Ahmed Fathy

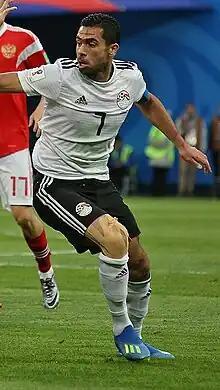
Fathy playing for Egypt at the 2018 FIFA World Cup.

Fathy became the Egypt national team's youngest ever international when he was capped at 17 years old in 2001 against South Africa. Fathy was picked for the National team by Egyptian Coach Mohsen Saleh even before playing in his club's first team Ismaily SC, although this followed soon after, and was then called up for the Egyptian youth team. Fathy was a member of the Egyptian youth team that won the African Youth Cup 2003 in Burkina Faso, and was part of the Egypt squad at the FIFA U-20 World Cup in the United Arab Emirates in 2003, and at one point Fathy was part of Egypt's U-20, U-23 and senior squads at the same time. Fathy was also part of the Egypt squad that won the Africa Cup of Nations at the Cairo International Stadium in 2006, when they beat Ivory Coast on penalties in the final.